Get Bruce

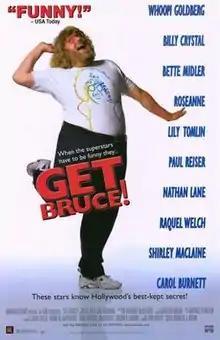
Original film poster

Get Bruce (sometimes stylized as Get Bruce!) is a 1999 American documentary film starring Bruce Vilanch, Whoopi Goldberg, Robin Williams, Lily Tomlin, Shirley MacLaine, Steven Seagal, Carol Burnett and Michael Douglas. The film is directed by Andrew J. Kuehn.